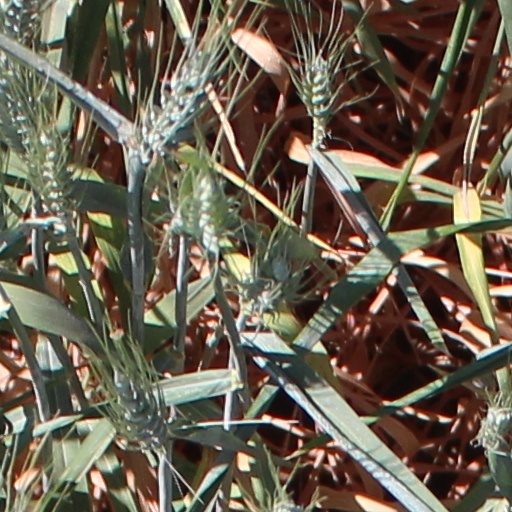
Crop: wheat